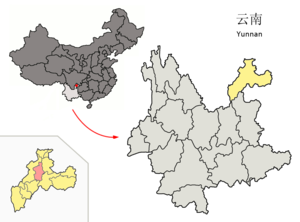
Le xian de Daguan est un district administratif de la province du Yunnan en Chine. Il est placé sous la juridiction de la ville-préfecture de Zhaotong.